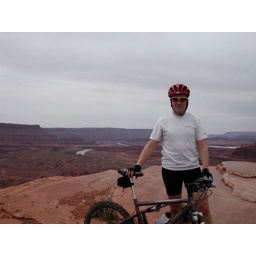
Picture of myself taken during a mountain bike ride at Amasa Back in Moab.